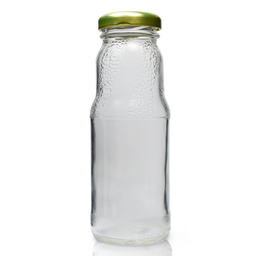
Label: bottles